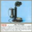
Label: telephone